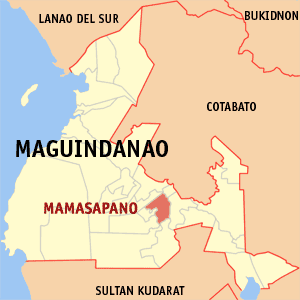
Mamasapano est une localité de la province de Maguindanao, aux Philippines. En 2015, elle compte 24 800 habitants.